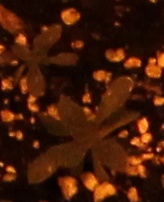
Label: Kochia